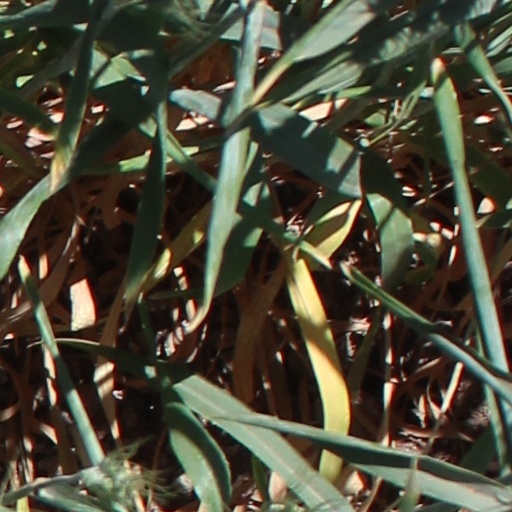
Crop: wheat